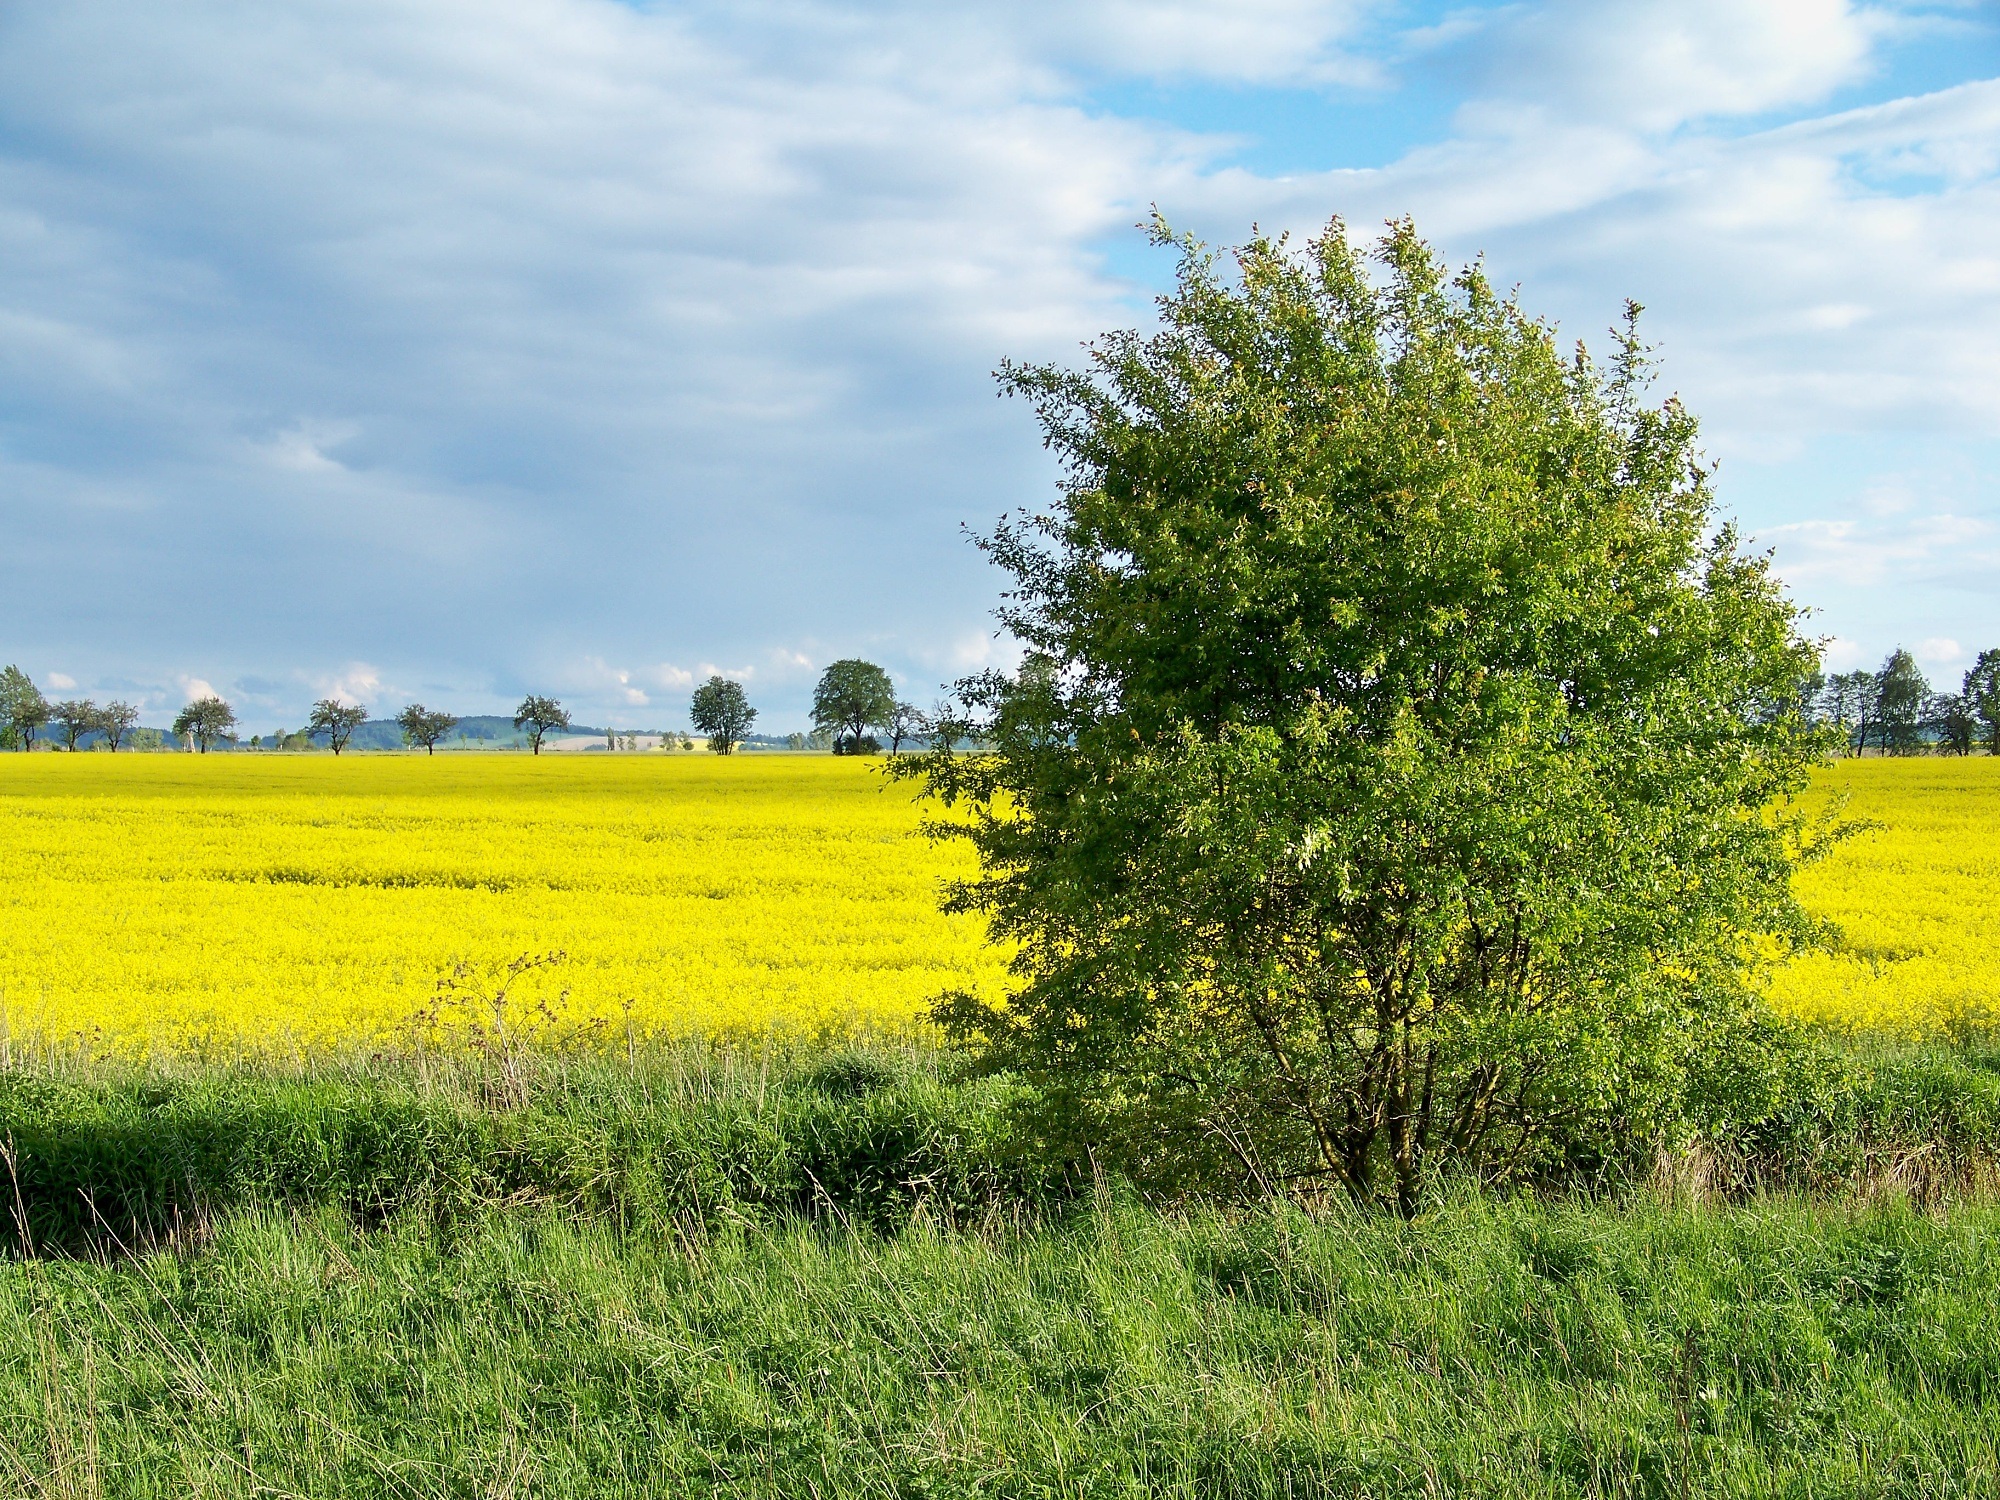
landscape, tree, nature, forest, grass, plant, field, farm, meadow, prairie, flower, food, heaven, produce, vegetable, pasture, agriculture, plain, rapeseed, plants, wildflower, flowers, trees, grassland, canola, pastures, ecosystem, brassica, rural area, flowering plant, spring landscape, blades of grass, grass family, woody plant, land plant, mustard plant